Kingman Airport (Arizona)

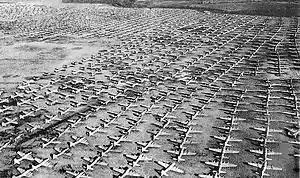
Acres of World War II aircraft in storage, awaiting their fate at Kingman, 1946

After the war the Reconstruction Finance Corporation established five large storage, sales and scrapping centers for Army Air Forces aircraft. These were located at Albuquerque AAF, New Mexico, Altus AAF, Oklahoma, Kingman, Arizona, Ontario AAF, California and Walnut Ridge AAF, Arkansas. A sixth facility for storing, selling and scrapping Navy and Marine aircraft was located at Clinton, Oklahoma.